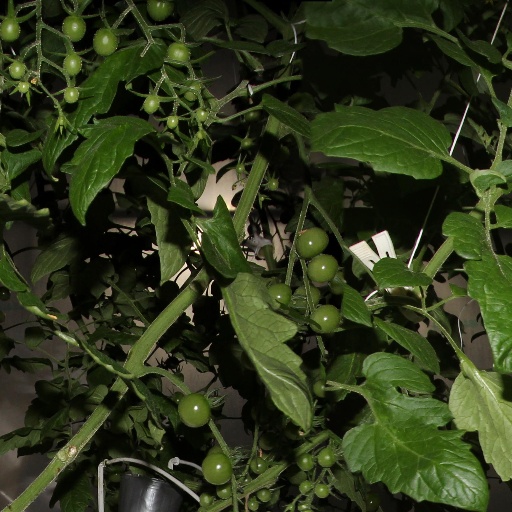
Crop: tomato